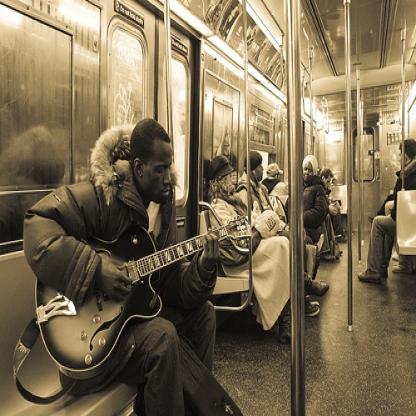
Scene: Indoor